Kita-Yono Station

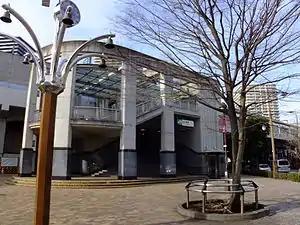
South side of Kita-Yono Station

is a passenger railway station on the Saikyō Line located in Chūō-ku, Saitama, Saitama Prefecture, Japan, operated by the East Japan Railway Company (JR East).